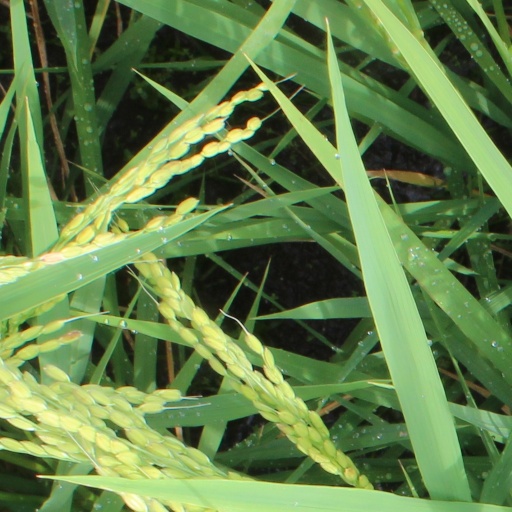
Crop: rice